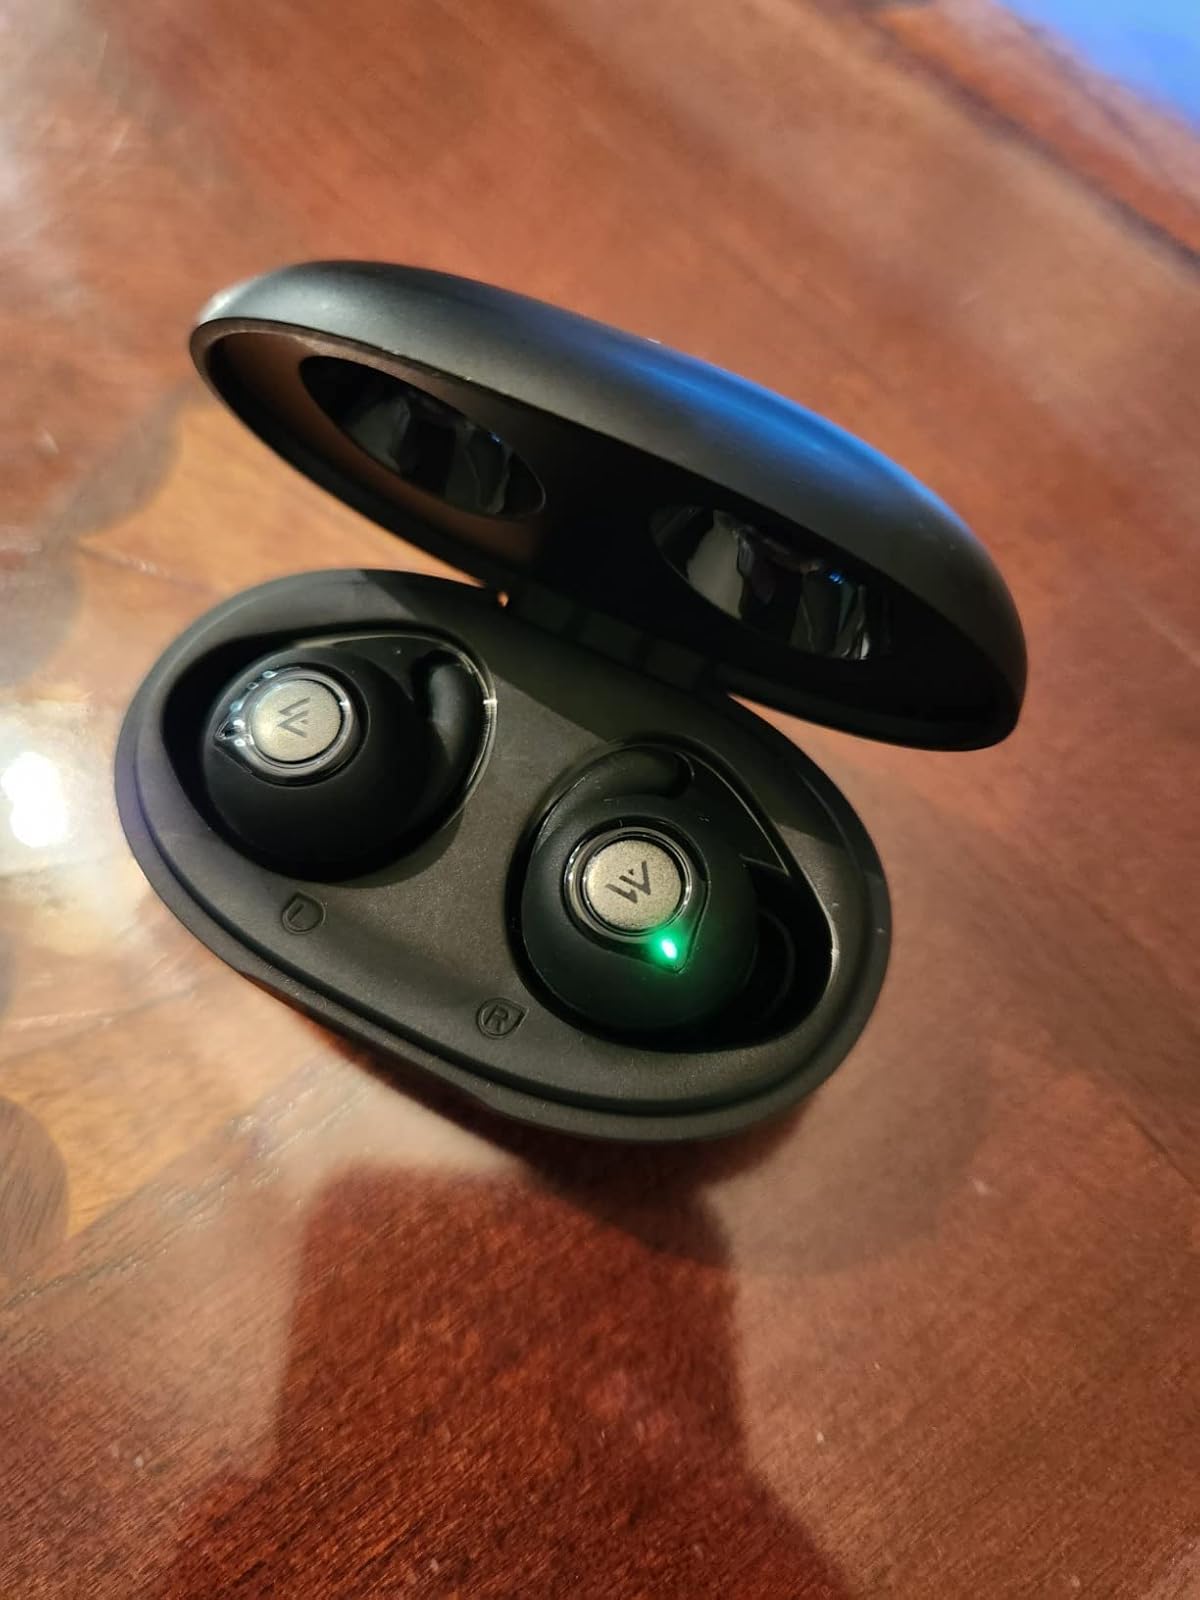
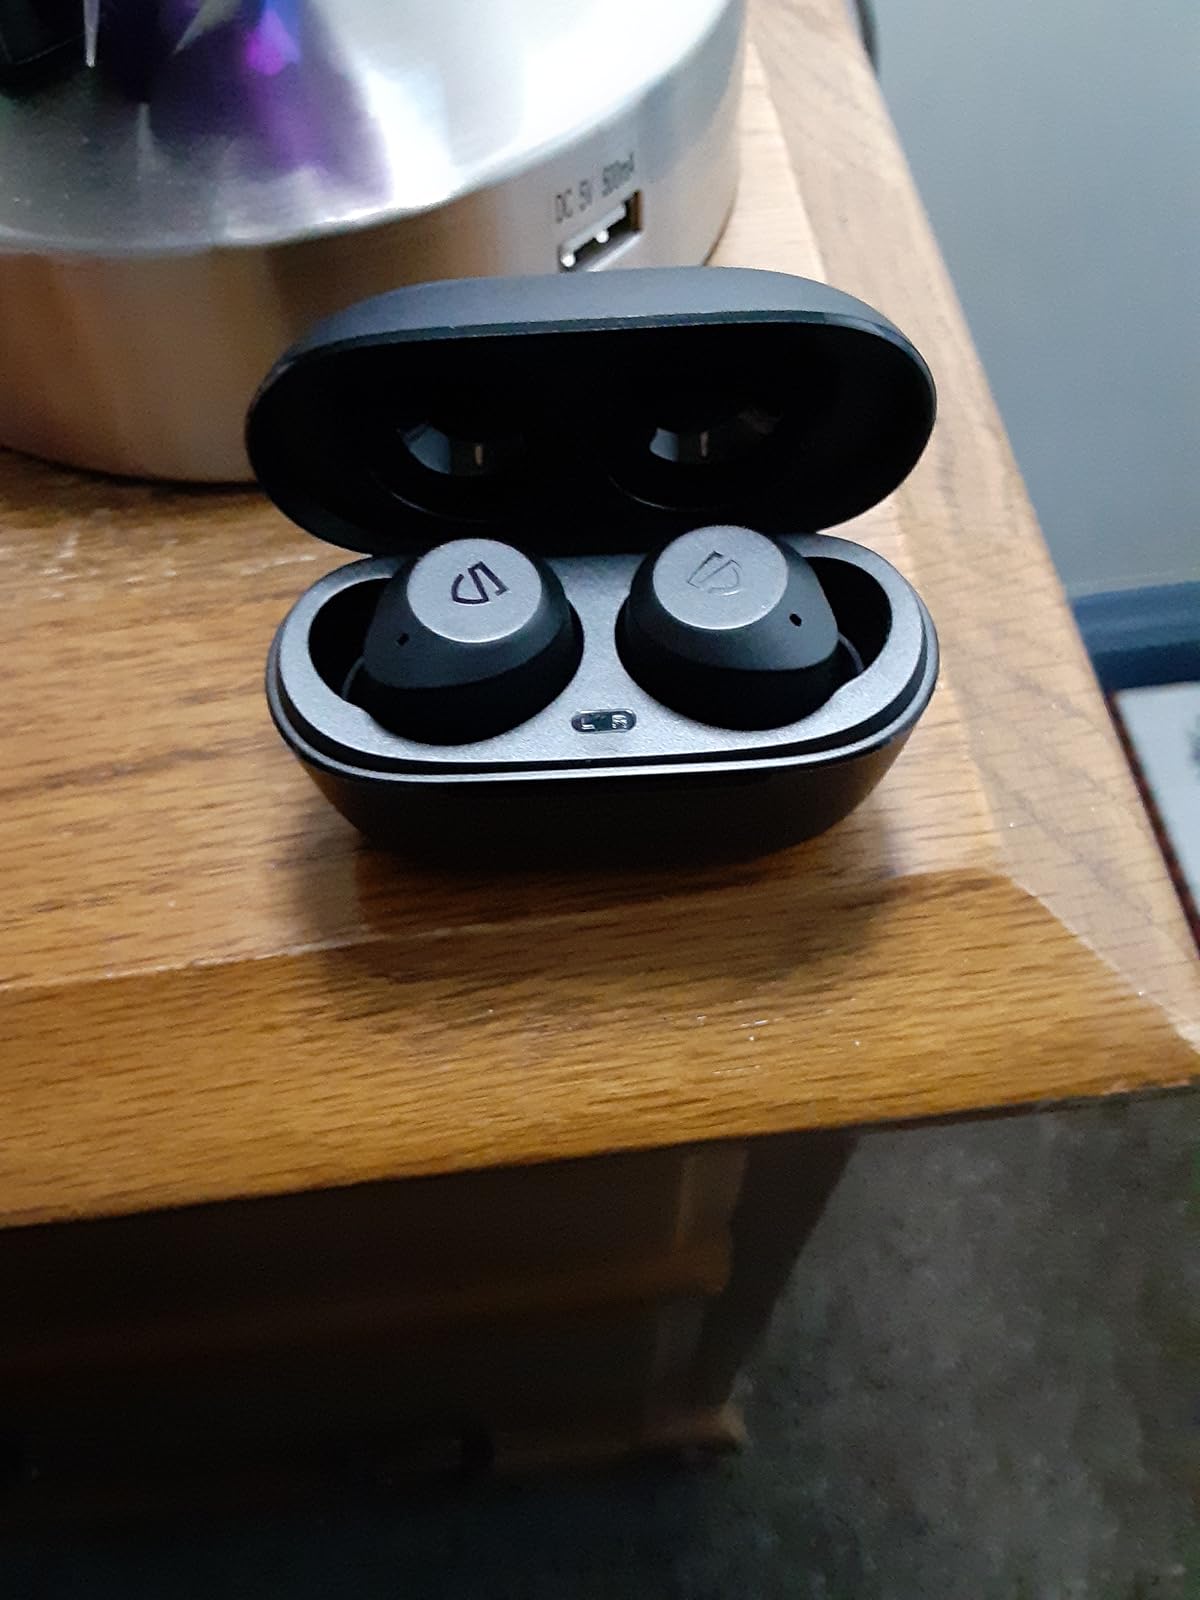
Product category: earbuds
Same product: no